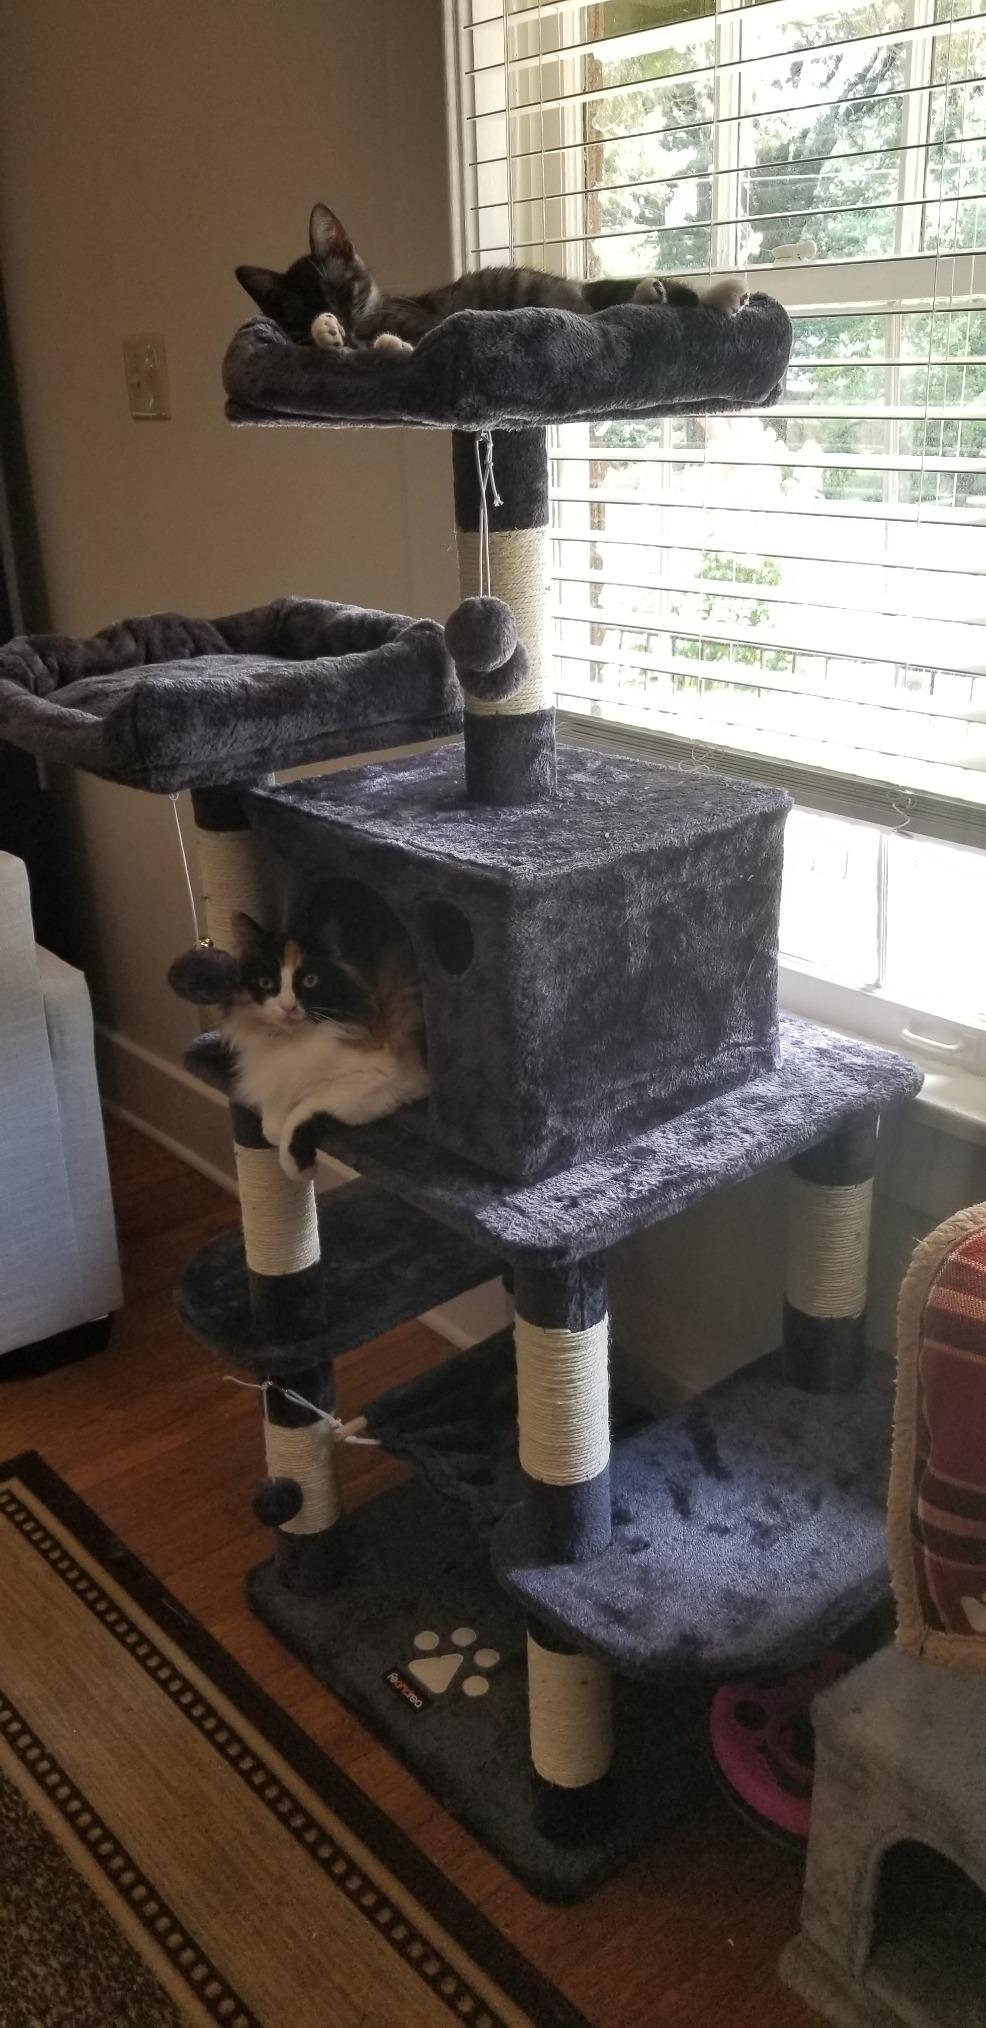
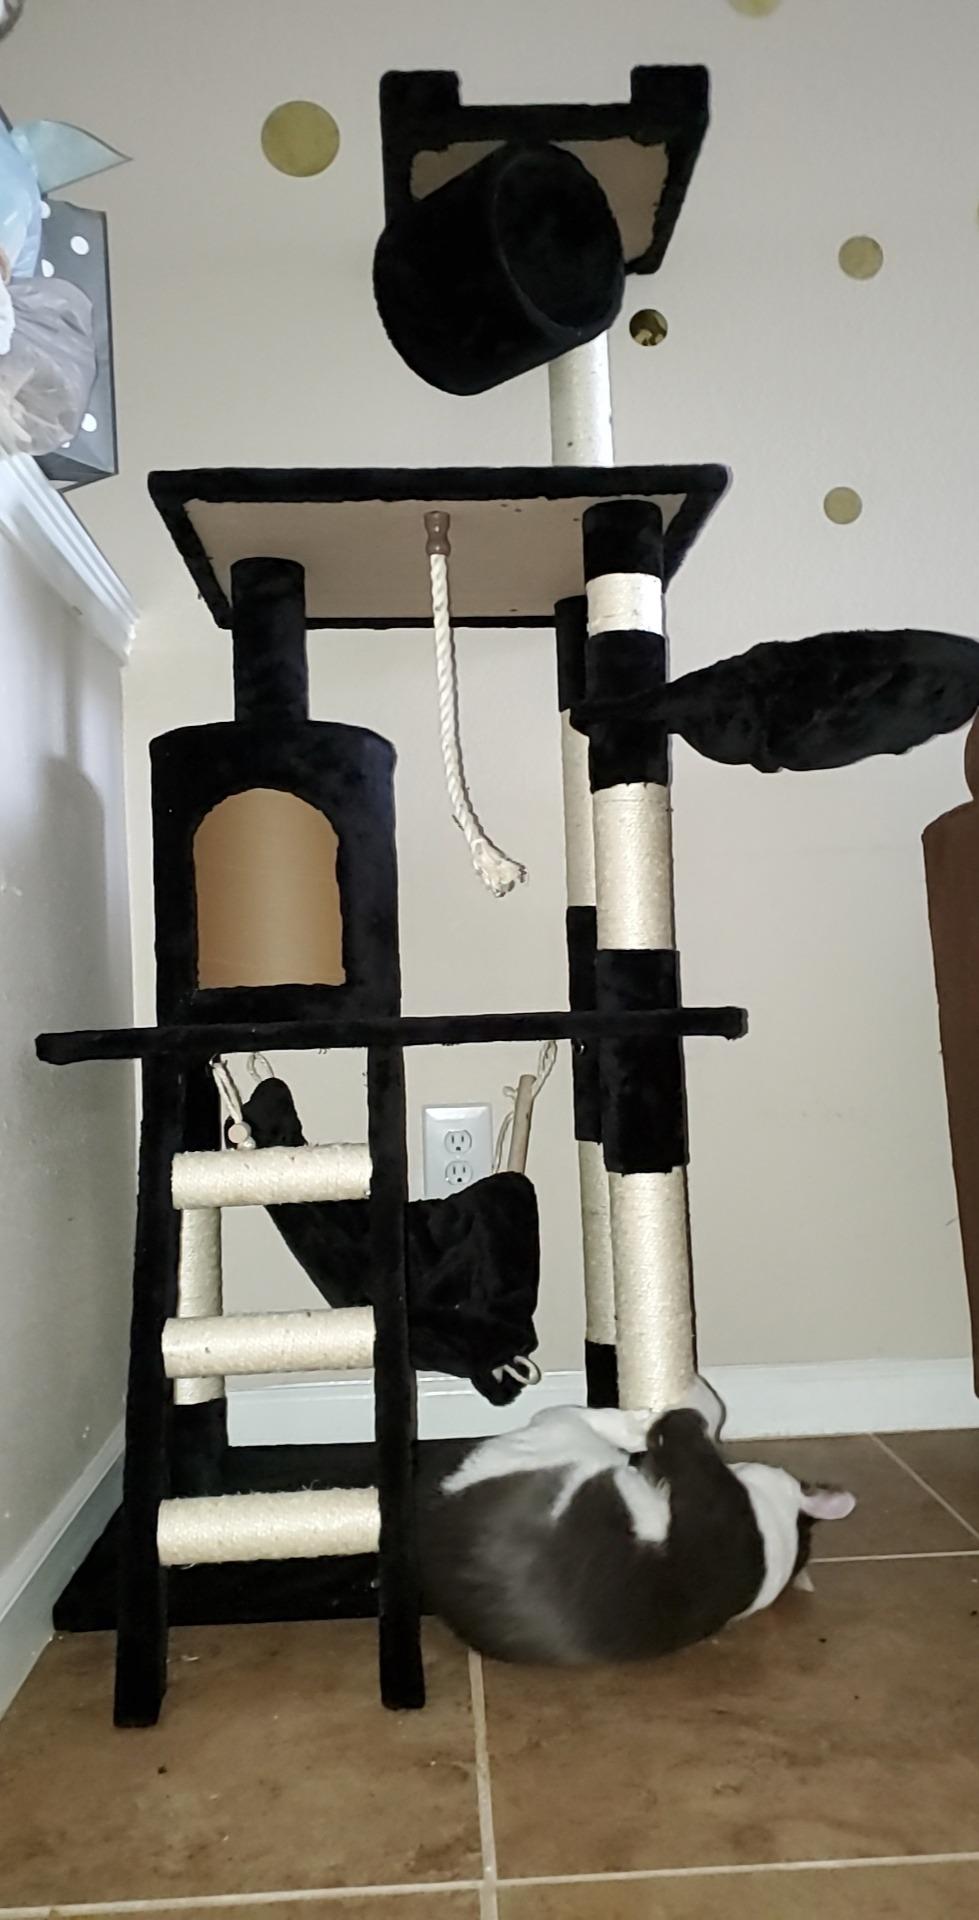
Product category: items_cat tree
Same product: no